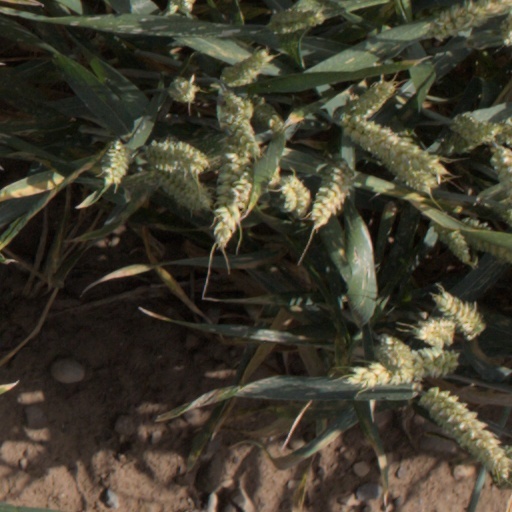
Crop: wheat